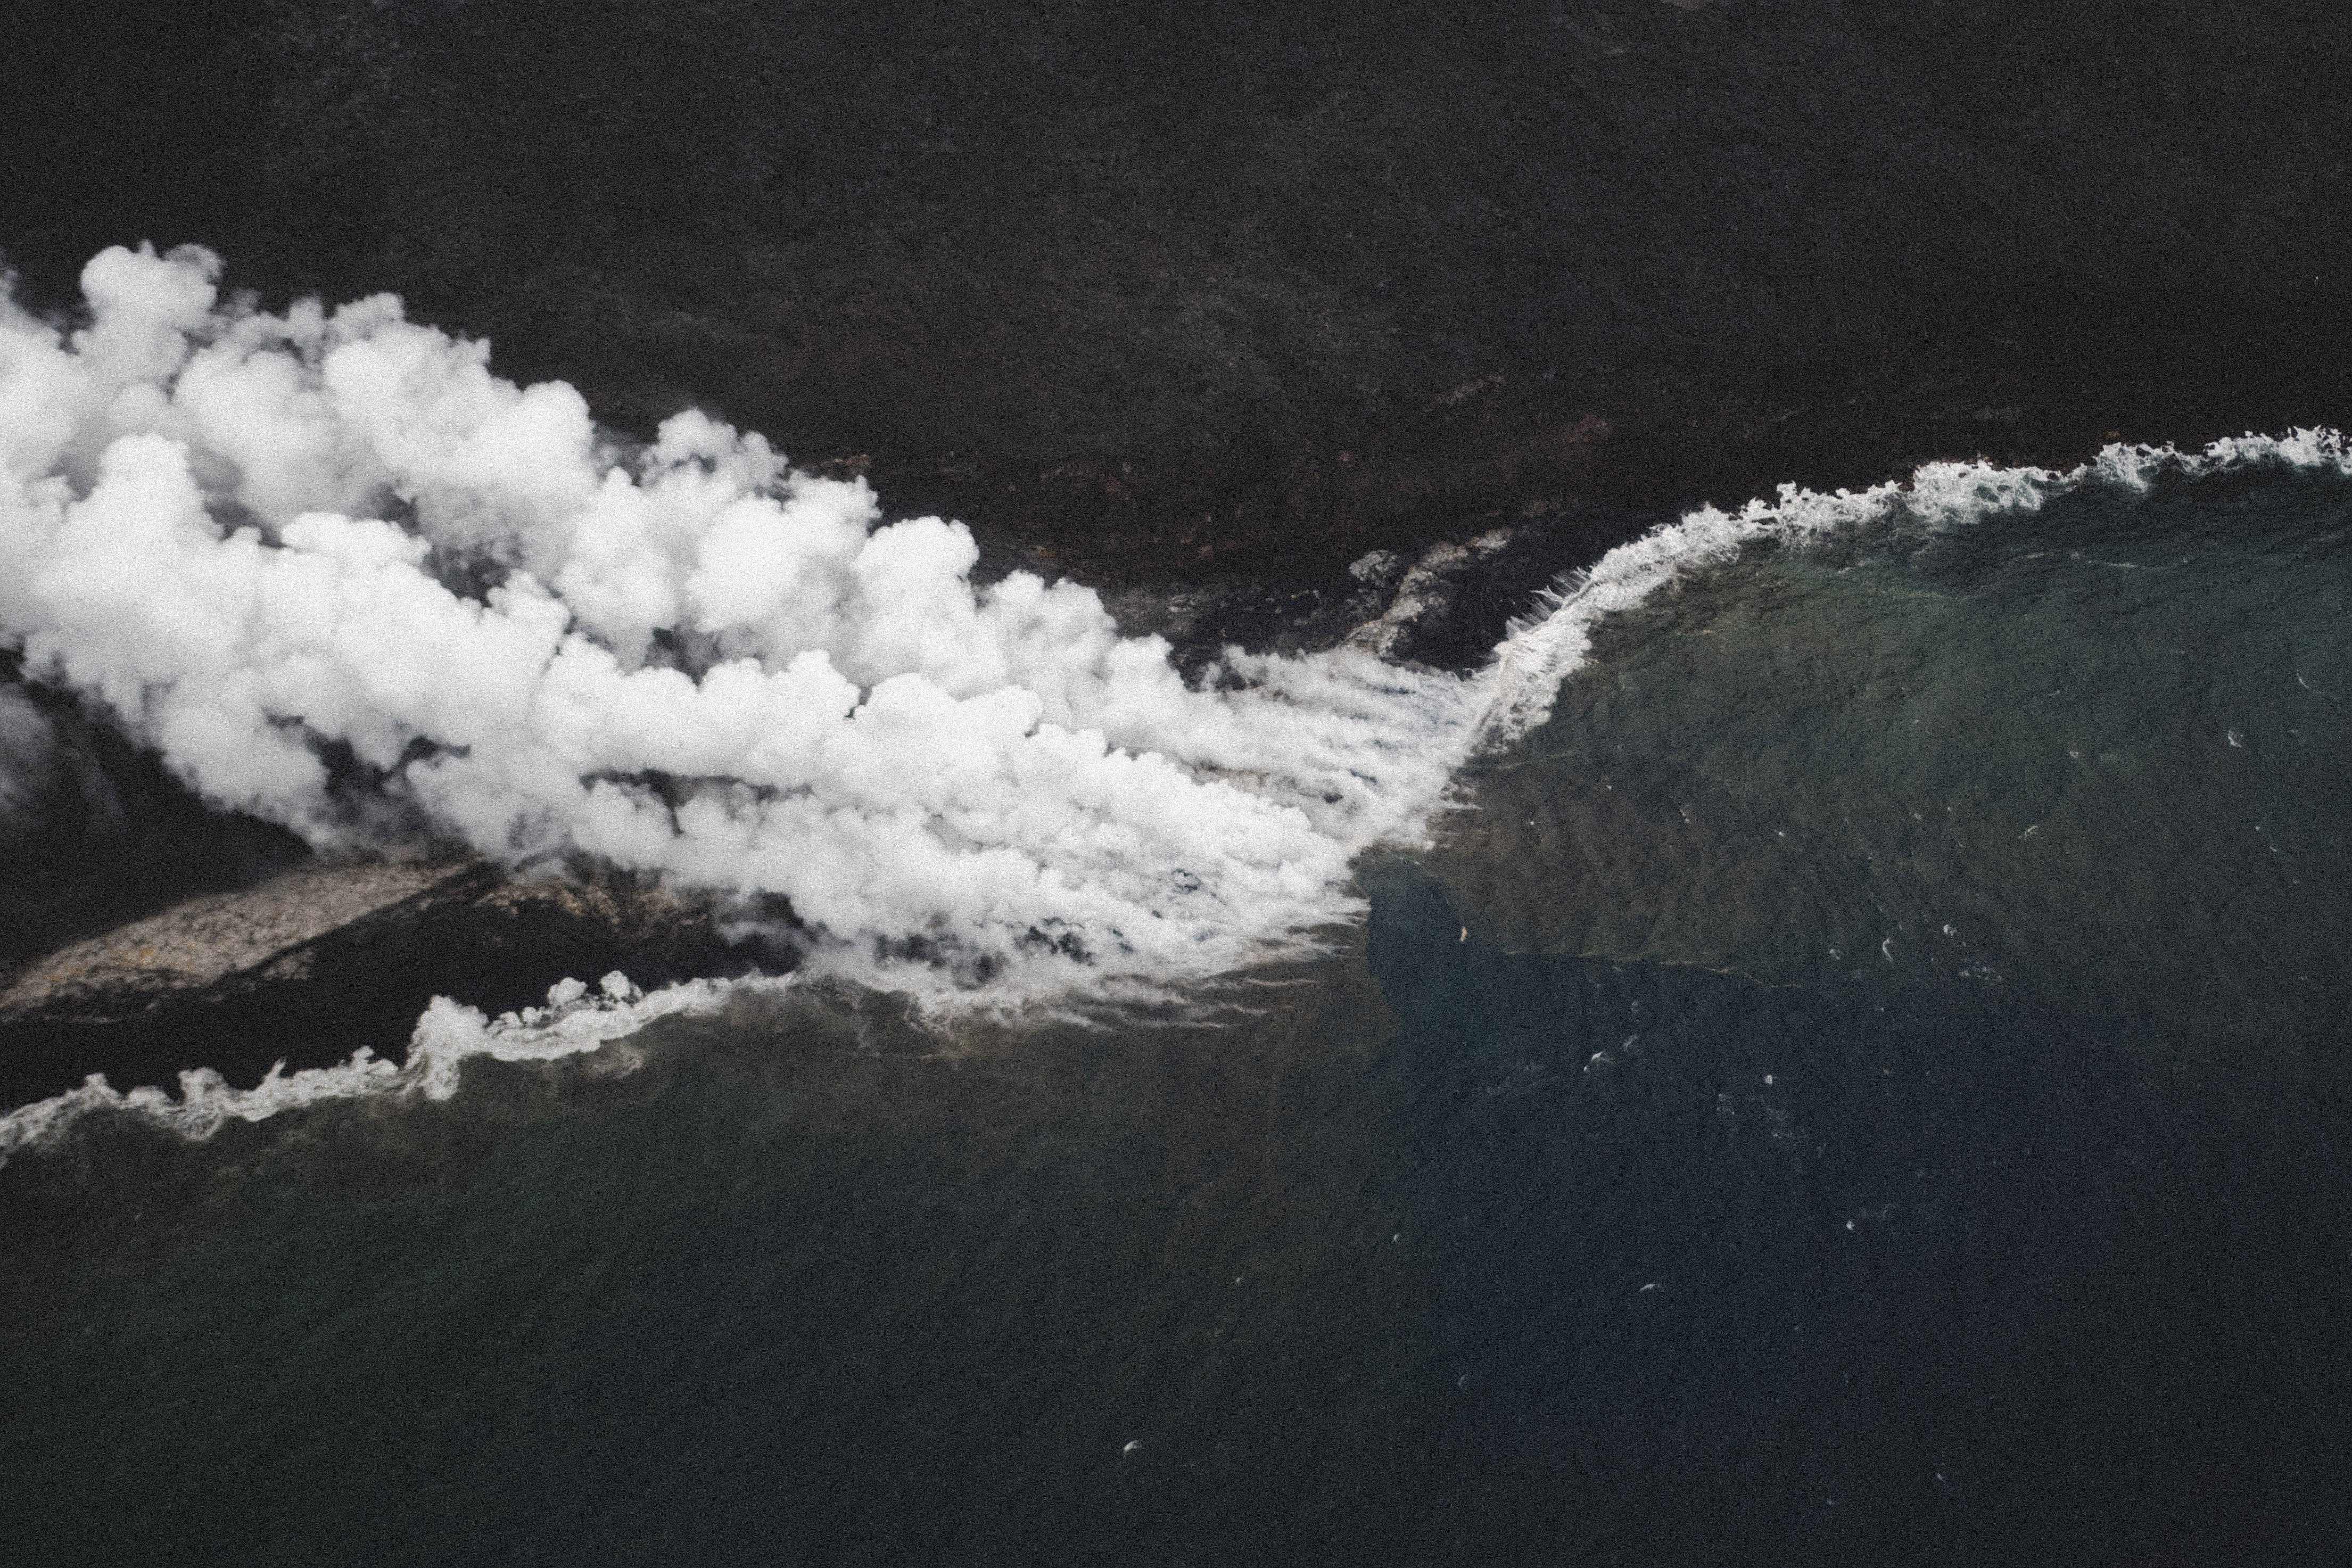
sea, water, ocean, cloud, sky, wave, river, phenomenon, atmosphere of earth, glacial landform, geological phenomenon, wind wave, water resources, submarine volcano